History of Western civilization

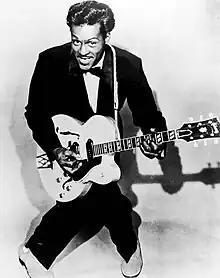
Chuck Berry was nicknamed: "The father of rock and roll".

When the war broke out, much of the fighting was between Western powers, and the immediate "casus belli" was an assassination. The victim was the heir to the Austro-Hungarian throne, Franz Ferdinand, and he was assassinated on 28 June 1914 by a Yugoslav nationalist named Gavrilo Princip in the city of Sarajevo, at the time part of the Austro-Hungarian Empire. Although Serbia agreed to all but one point of the Austrian ultimatum (it did not take responsibility in planning the assassination but was ready to hand over any subject involved on its territory), Austria-Hungary was more than eager to declare war, attacked Serbia and effectively began World War I. Fearing the conquest of a fellow Slavic Orthodox nation, Russia declared war on Austria-Hungary. Germany responded by declaring war on Russia as well as France, which it feared would ally with Russia.